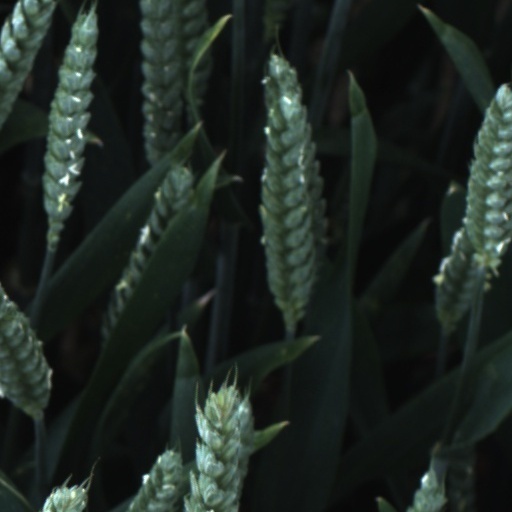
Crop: wheat